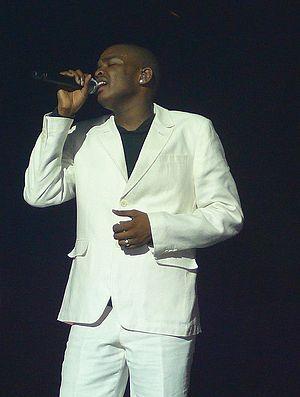
Cyril Cinélu, né le 23 janvier 1987 à Lagny-sur-Marne en Seine-et-Marne, est un chanteur français, vainqueur de la sixième saison de Star Academy le 22 décembre 2006.
Cette liste présente les émissions de téléréalité diffusées en France, par ordre chronologique.